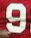
Number: 9